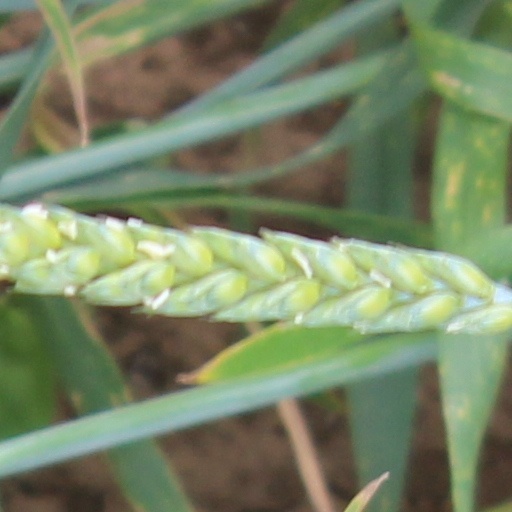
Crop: wheat